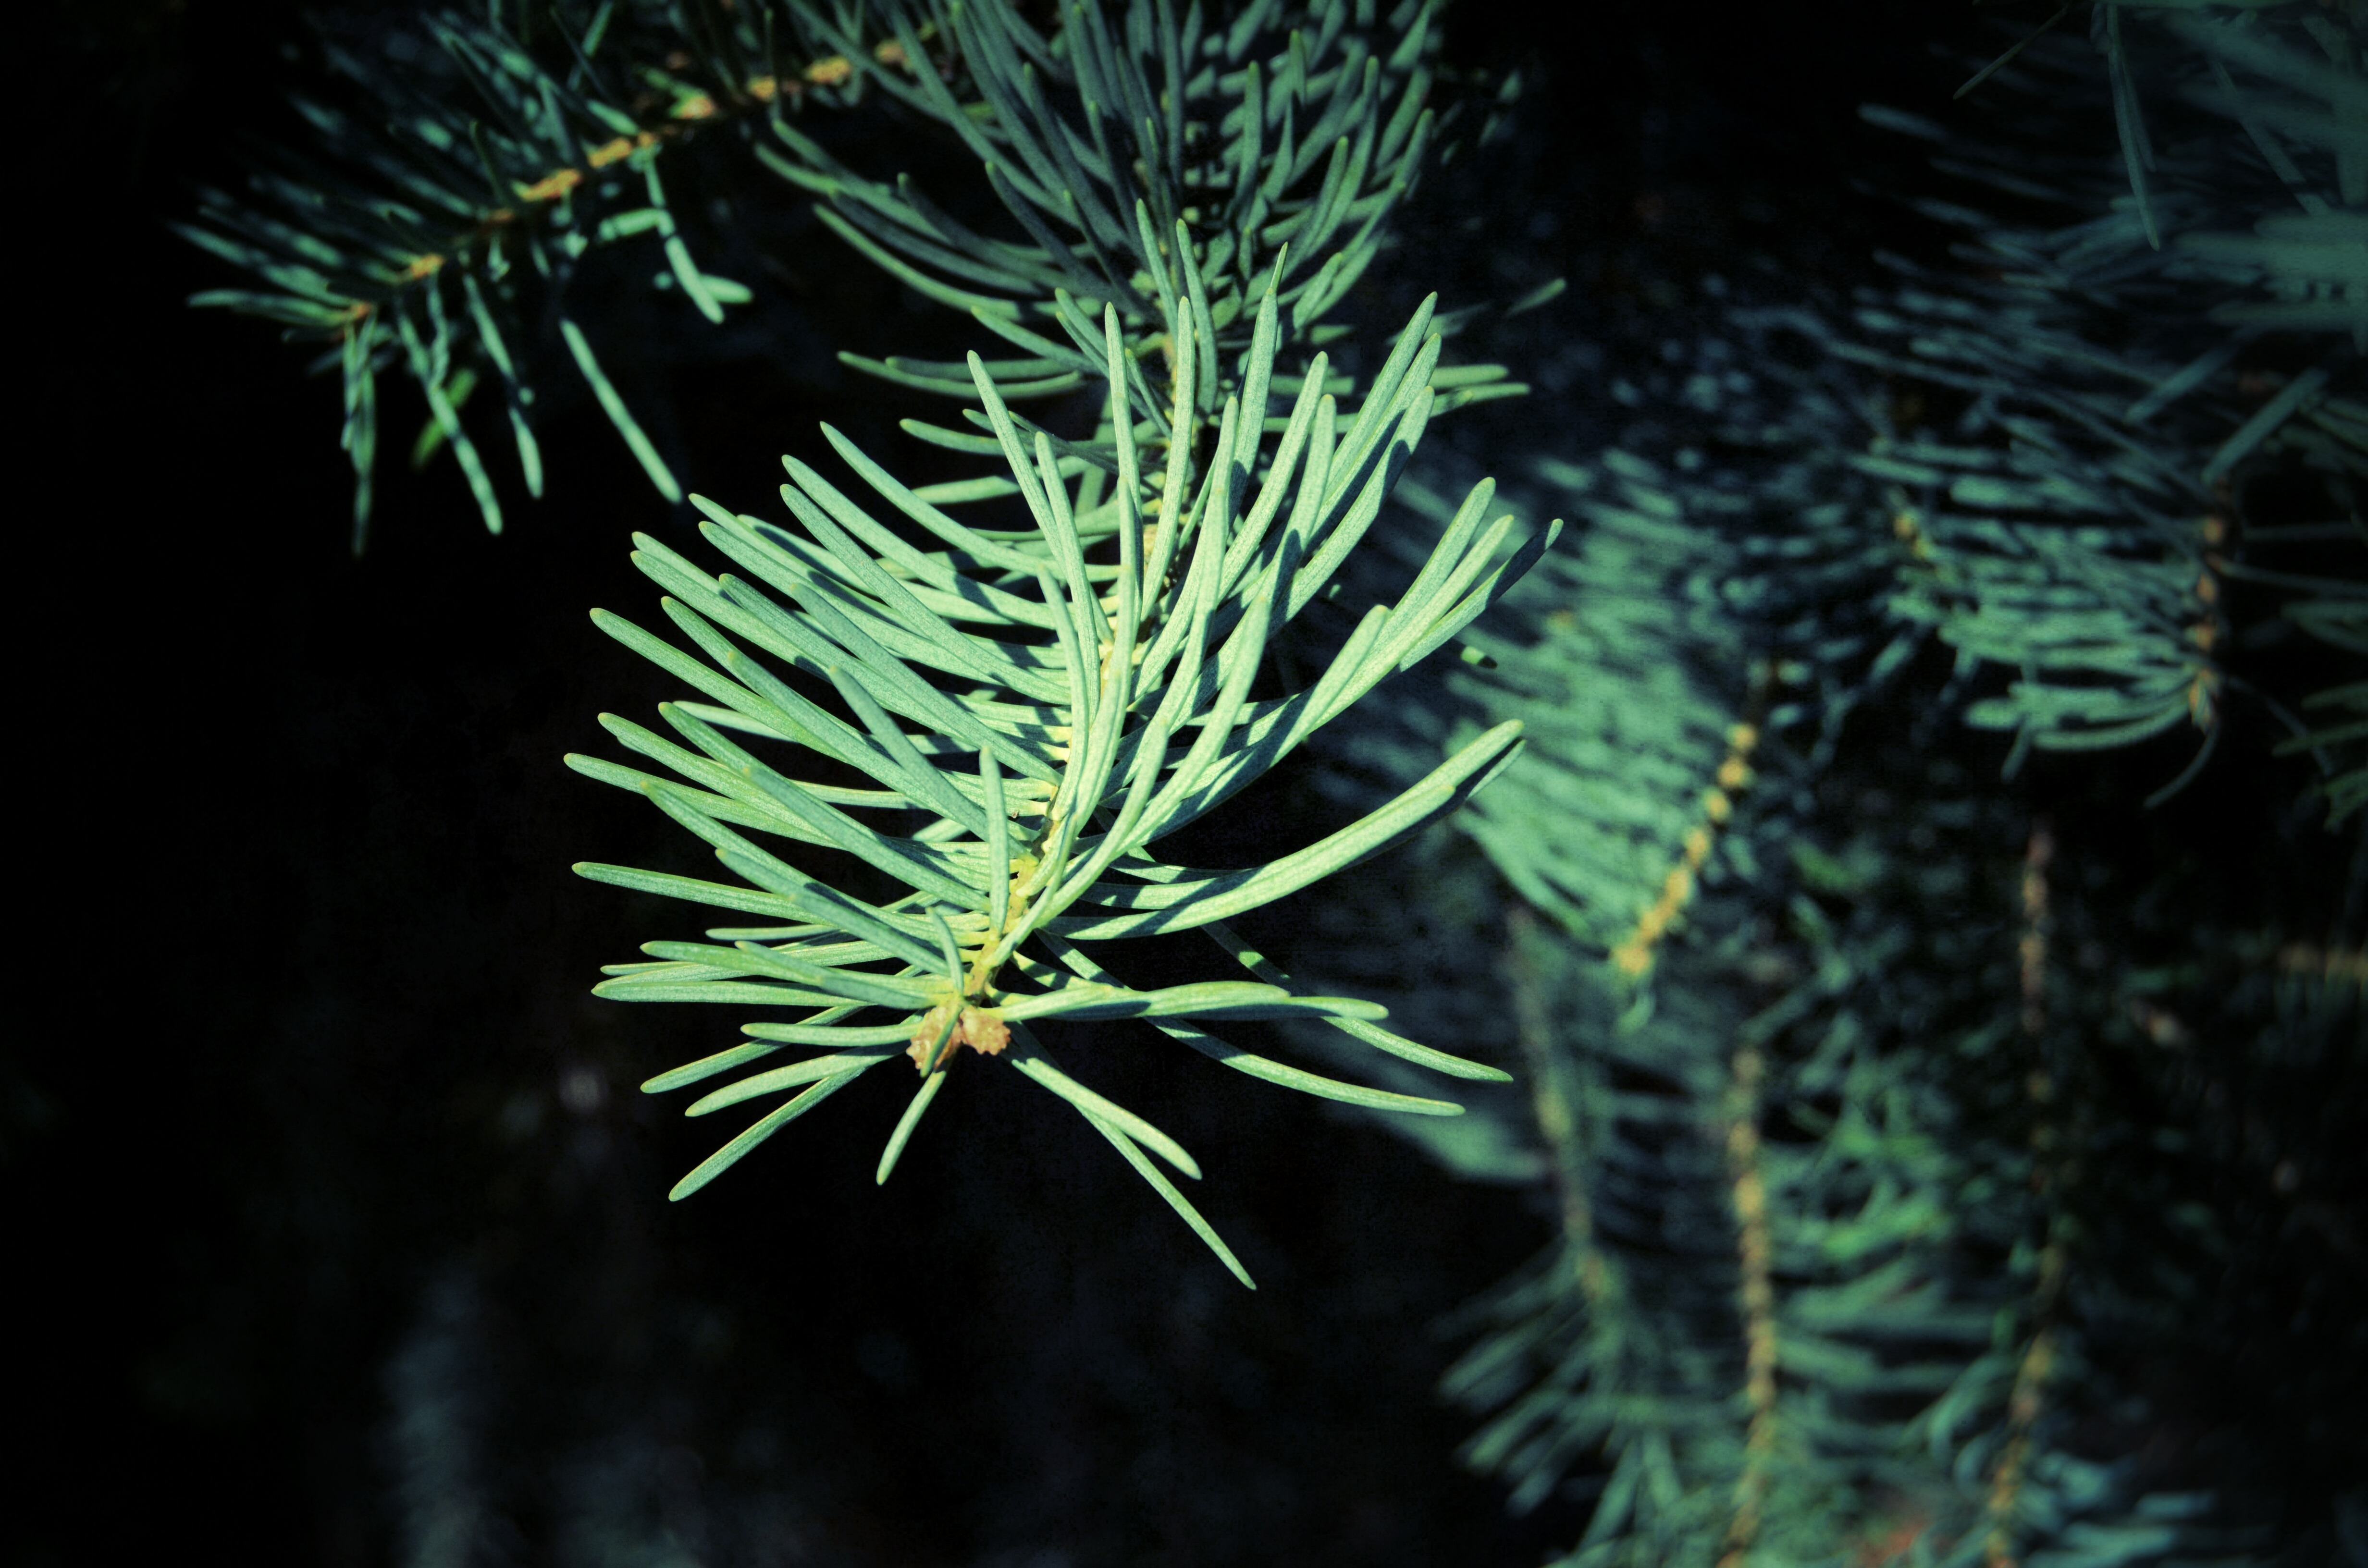
tree, nature, forest, branch, plant, leaf, flower, foliage, green, botany, fir, flora, conifer, spruce, needles, macro photography, pine family, woody plant, land plant, arecales